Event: Nepal Earthquake
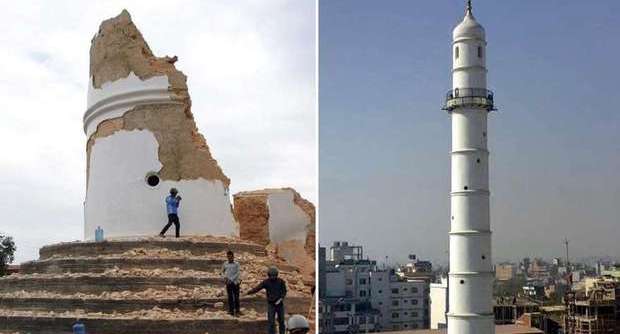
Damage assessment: damage